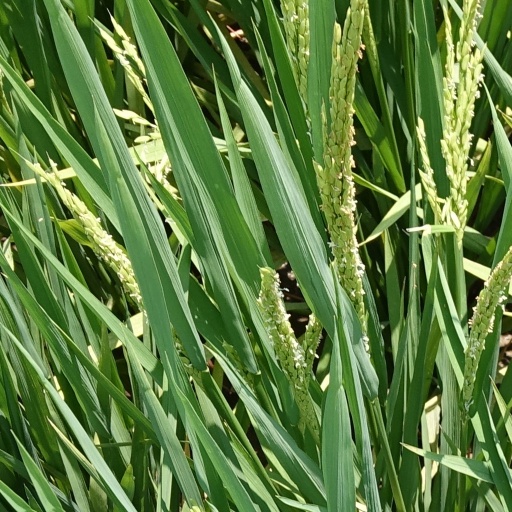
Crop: rice